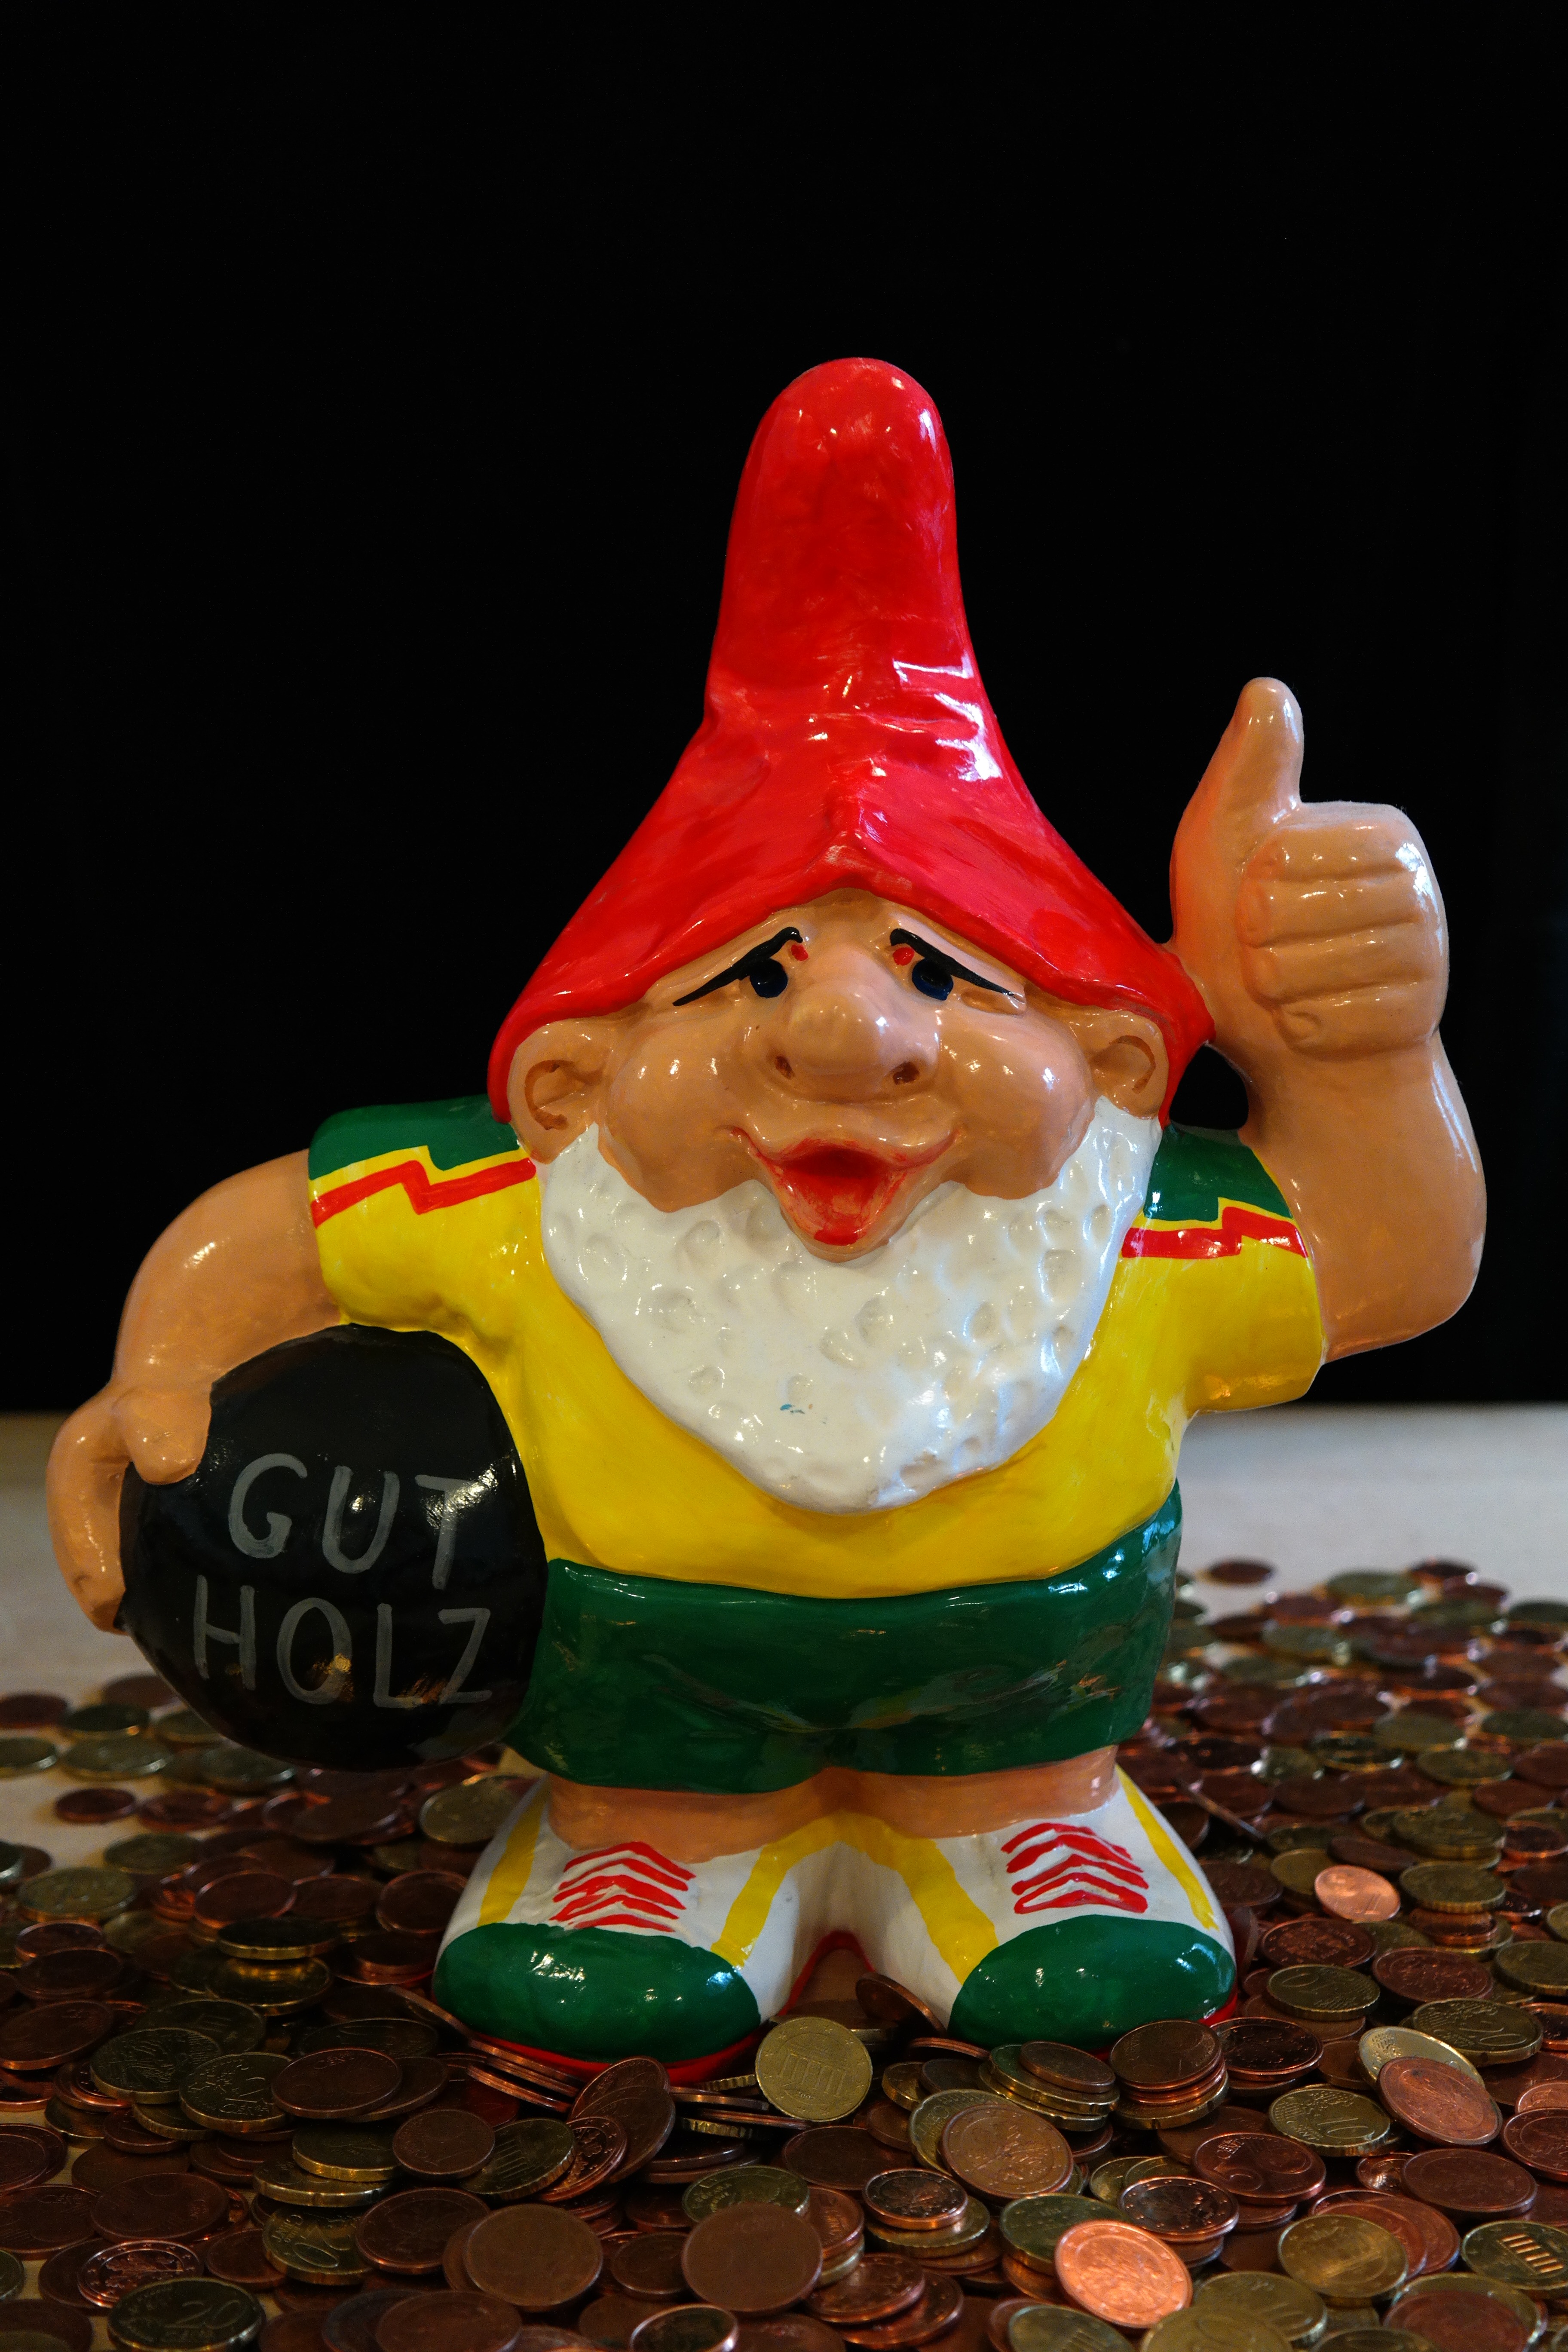
monument, statue, red, metal, money, toy, quaint, bart, figure, brass, copper, cap, currency, funny, euro, coin, super, dwarf, porcelain, shiny, top, value, santa claus, coins, cent, metal money, finance, loose change, garden gnome, all right, pay, making a face, specie, valuable, porcelain figurine, fictional character, lawn ornament, dime pieces, nordic gold, brass alloy, kegler